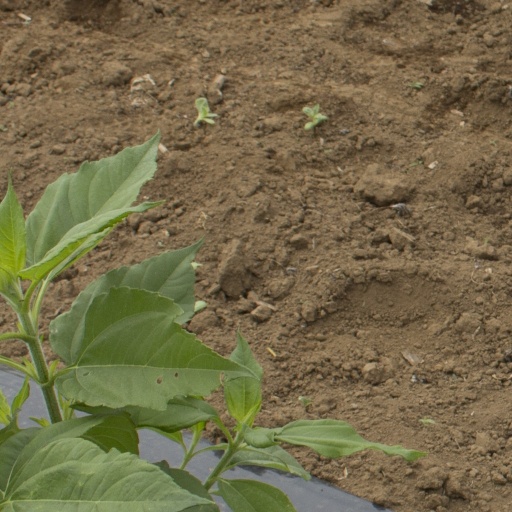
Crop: Jerusalem artichoke